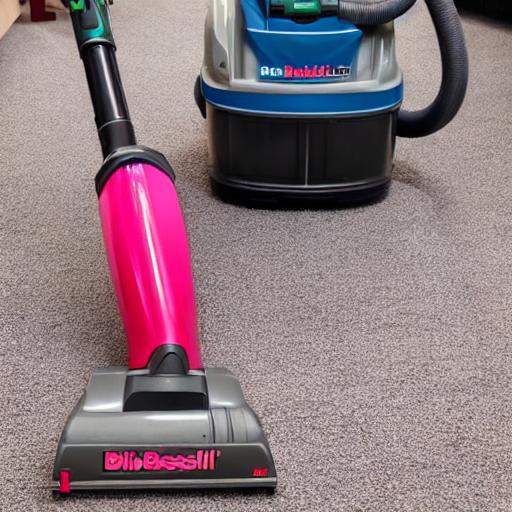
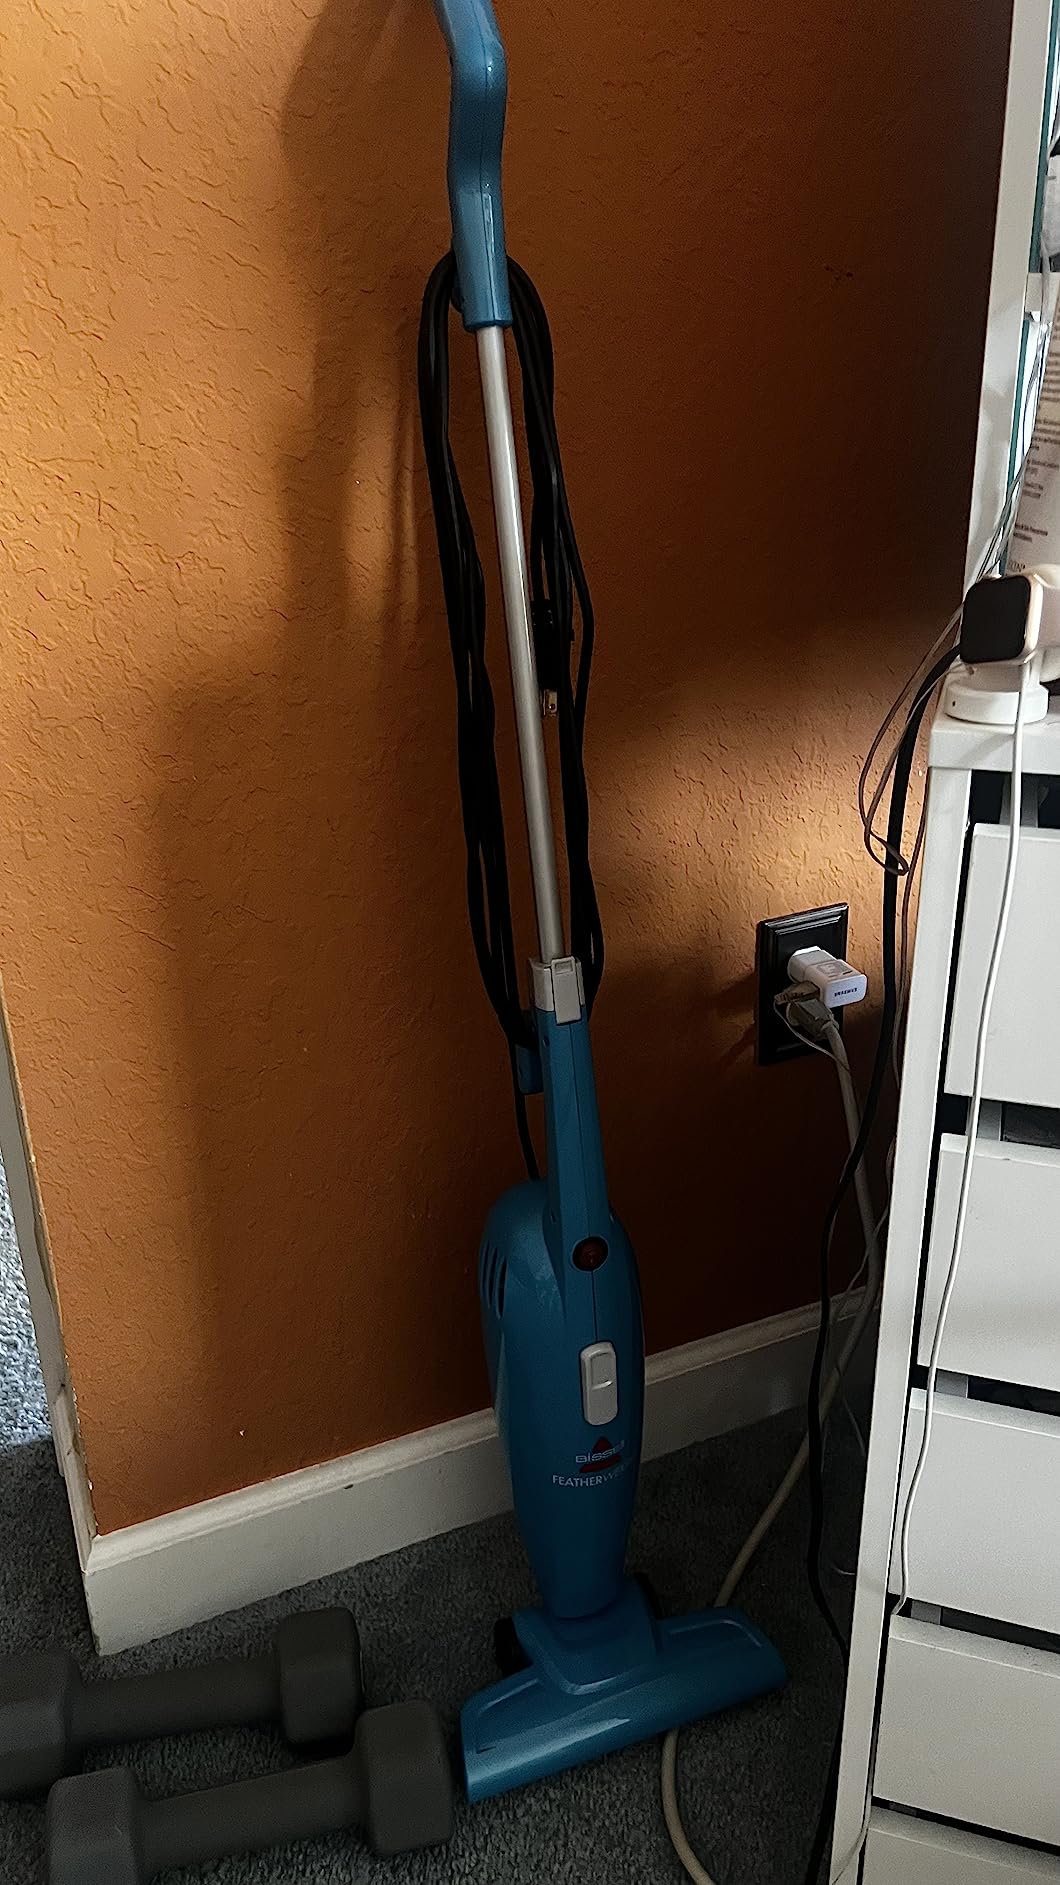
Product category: items_vacuum
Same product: no